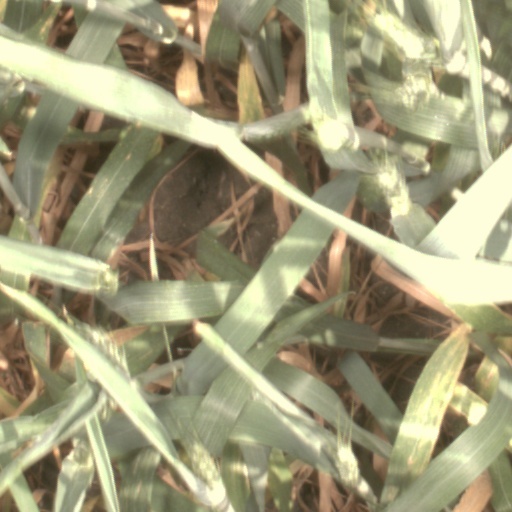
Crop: wheat